Andrew Maxwell (American football)

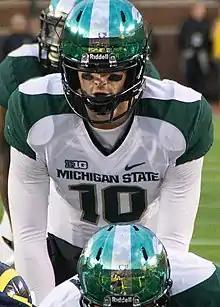
Maxwell with Michigan State in 2012

Andrew Maxwell (born January 7, 1991) is an American football quarterback. He played college football at Michigan State. He was the Spartans starting quarterback in 2012.